Witold Woyda

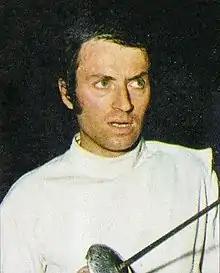
Witold Woyda c. 1974

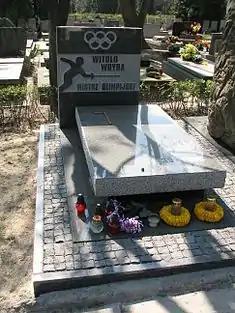
Woyda's grave in Warsaw

Witold Woyda (10 May 1939 – 5 May 2008) was a Polish fencer who won four Olympic medals in the foil between 1964 and 1972, including two gold medals at the 1972 Summer Olympics. He was named the Polish Sportspersonality of the Year for 1972 by readers of "Przegląd Sportowy". Born in Poznań, he immigrated to the United States in the late 1970s, settling in Bronxville, New York, and worked for an Italian packaging company. He had lung cancer for two years prior to his death at his Bronxville home at age 68, five days shy of turning 69.